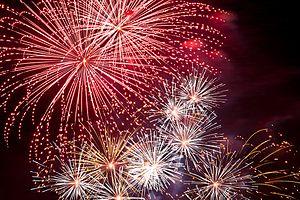
Le festival international d'art pyro-mélodique de Royan est l'un des principaux rendez-vous de la saison touristique à Royan, une station balnéaire de Charente-Maritime. Il succède en 2015 au festival pyro-symphonique de Royan, créé en 1989 et organisé traditionnellement au soir du 15 août, attirant environ 100 000 spectateurs à chaque édition. Il se veut le continuateur du Festival international d'art et de pyrotechnie de Saint-Palais-sur-Mer, qui s'est tenu dans la ville voisine de Saint-Palais-sur-Mer de 2002 à 2013.
Un feu d'artifice est un procédé pyrotechnique utilisant des explosifs déflagrants visant à produire du son, de la lumière et de la fumée à l'aide d'une composition pyrotechnique. Les feux d'artifice sont originaires de Chine, où ils ont été développés à partir de la poudre noire avant d'être importés en Europe, où divers alchimistes et pyrotechniciens ont participé à leur développement. Ils sont souvent utilisés dans des spectacles pyrotechniques et autrefois pour éloigner les esprits maléfiques.